British Industries Fair

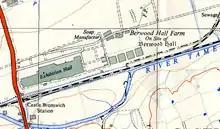
The Castle Bromwich exhibition hall and railway station, seen on a contemporary Ordnance Survey 1st edition 1:25 map

The nearby Castle Bromwich railway station received many important visitors for the BIF, including King George V and Queen Mary in 1928, the Duke of York, Princess Mary and Lord Harewood. They were often entertained afterwards by the Bradfords at Castle Bromwich Hall. In 1956, Queen Elizabeth II & Prince Philip visited the fair at Olympia, whilst Marshal Bulganin, Soviet Premier, and Mr. Khrushchev, Communist Party Leader, flew to Birmingham in order to visit the fair at Castle Bromwich.